Maravakandy hydro-electric power house

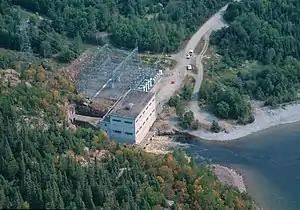
Hydro electric power house

Maravakandy Power House is located in Gudalur, Nilgiris, Tamil Nadu, India. It is controlled by the Tamil Nadu State Electricity Board and is 32 km from the Ooty. The elevation of the power house is above 884 meters and the installation capacity is 750KW.